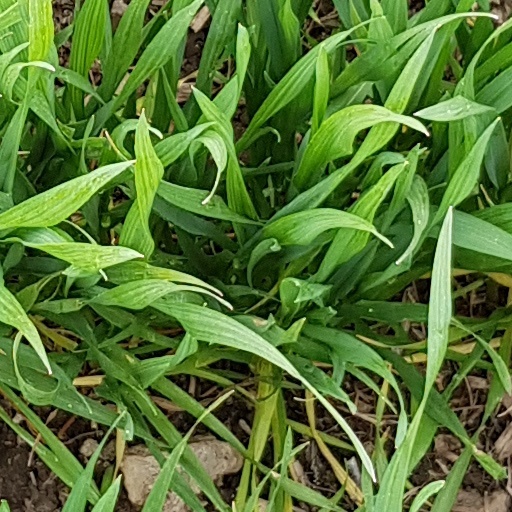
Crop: wheat